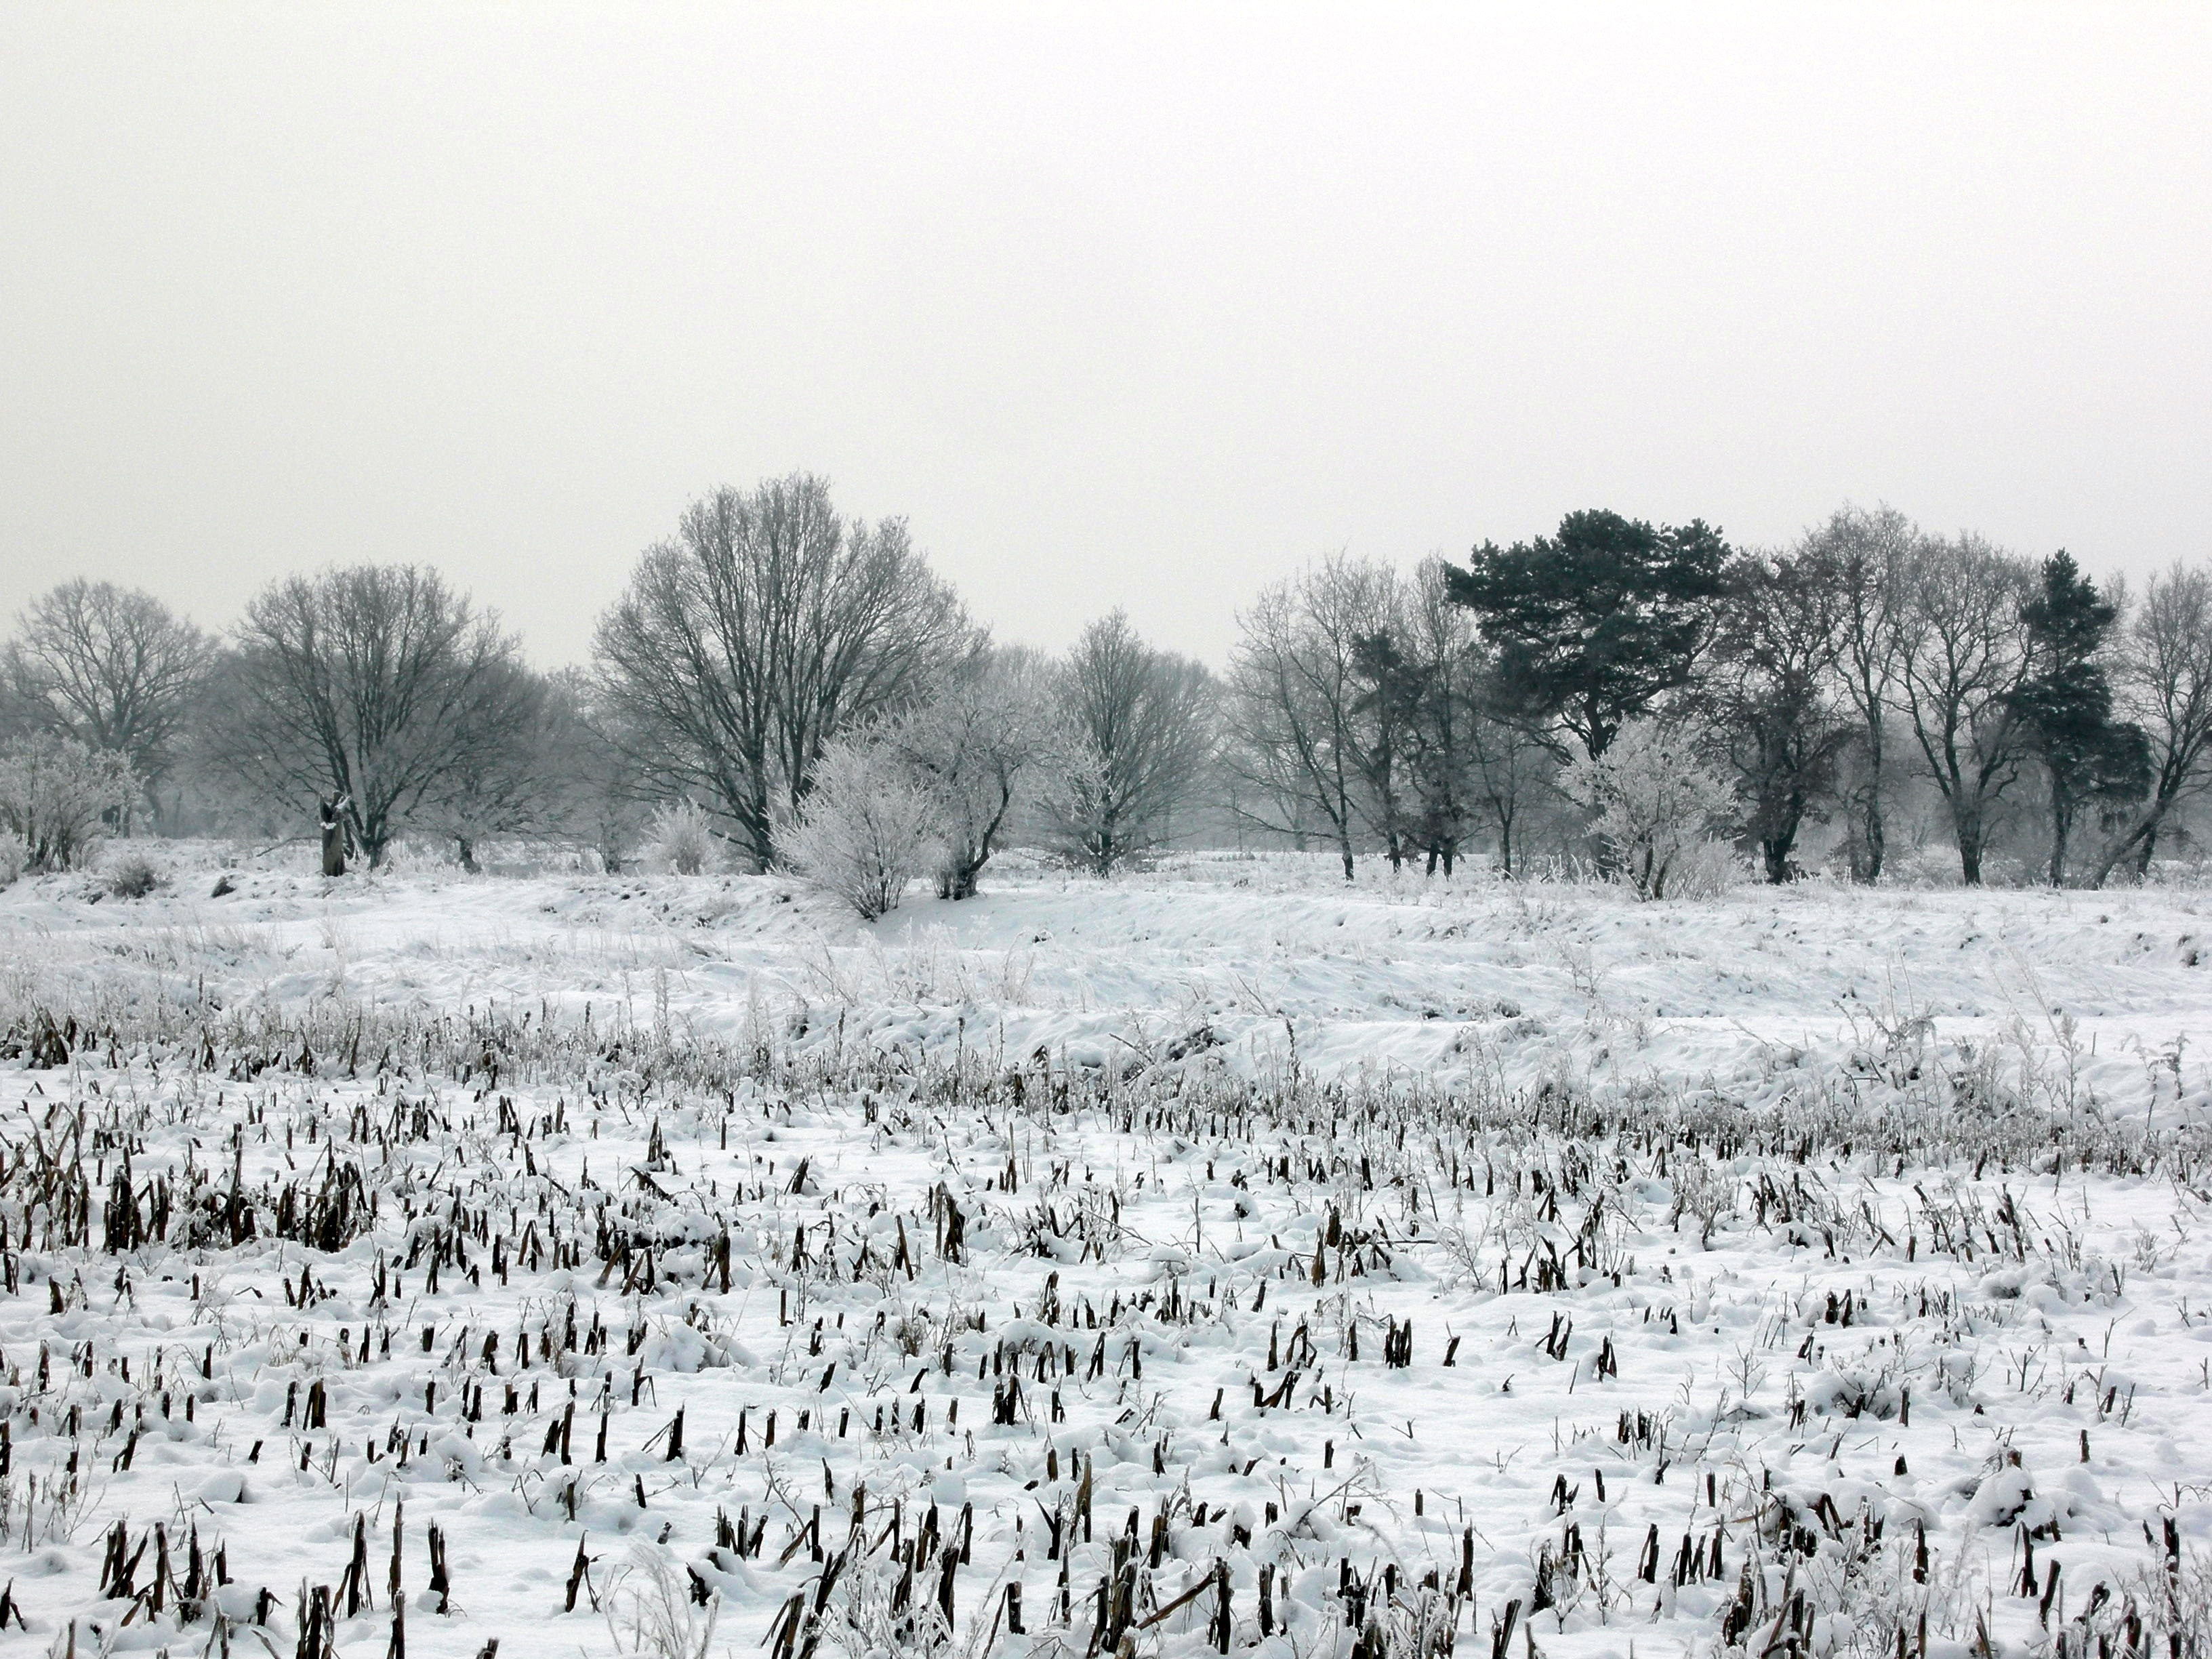
landscape, snow, winter, white, meadow, frost, weather, snowy, season, trees, wintry, freezing, winter's day, natural environment